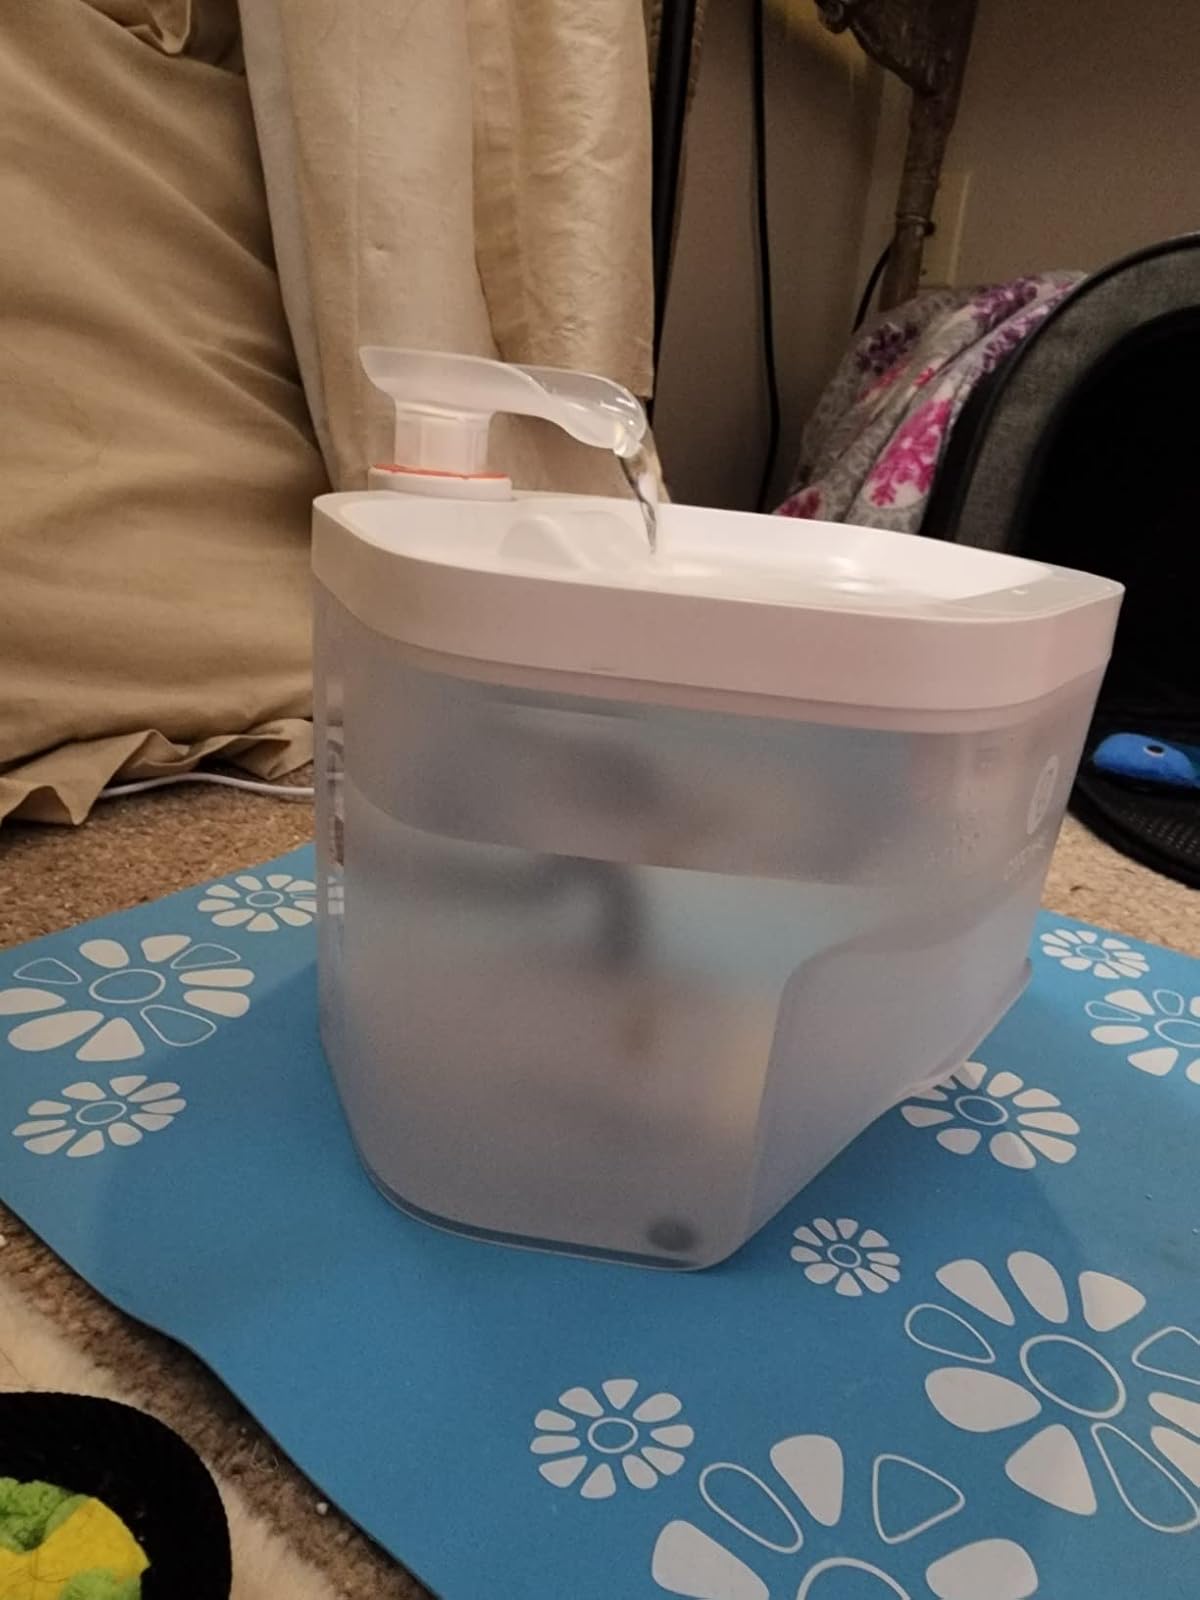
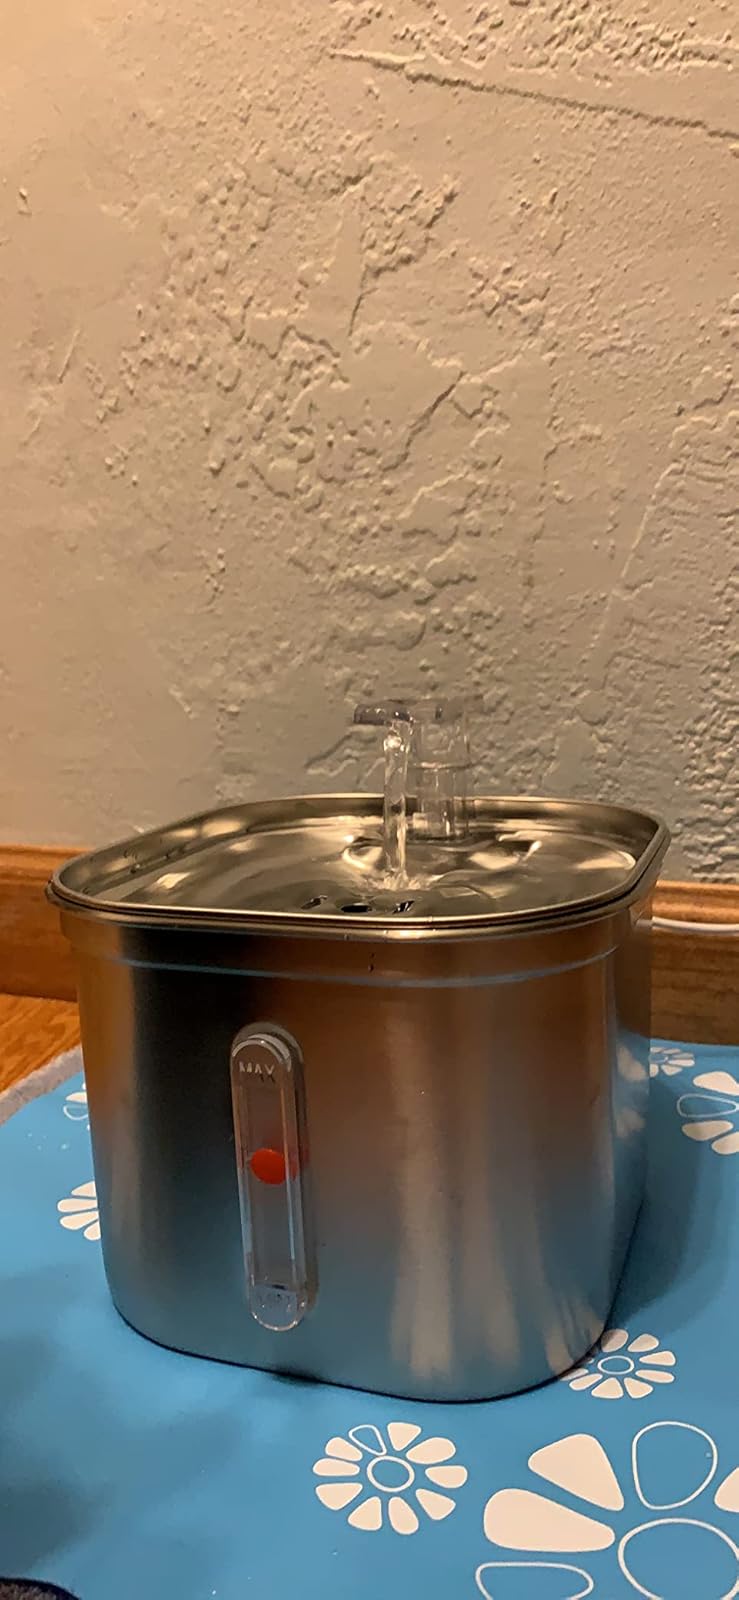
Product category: items_bowl
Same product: no